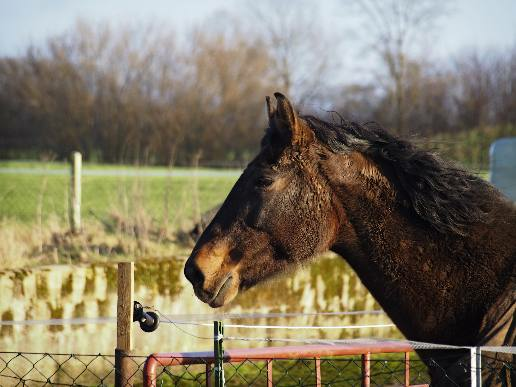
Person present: No